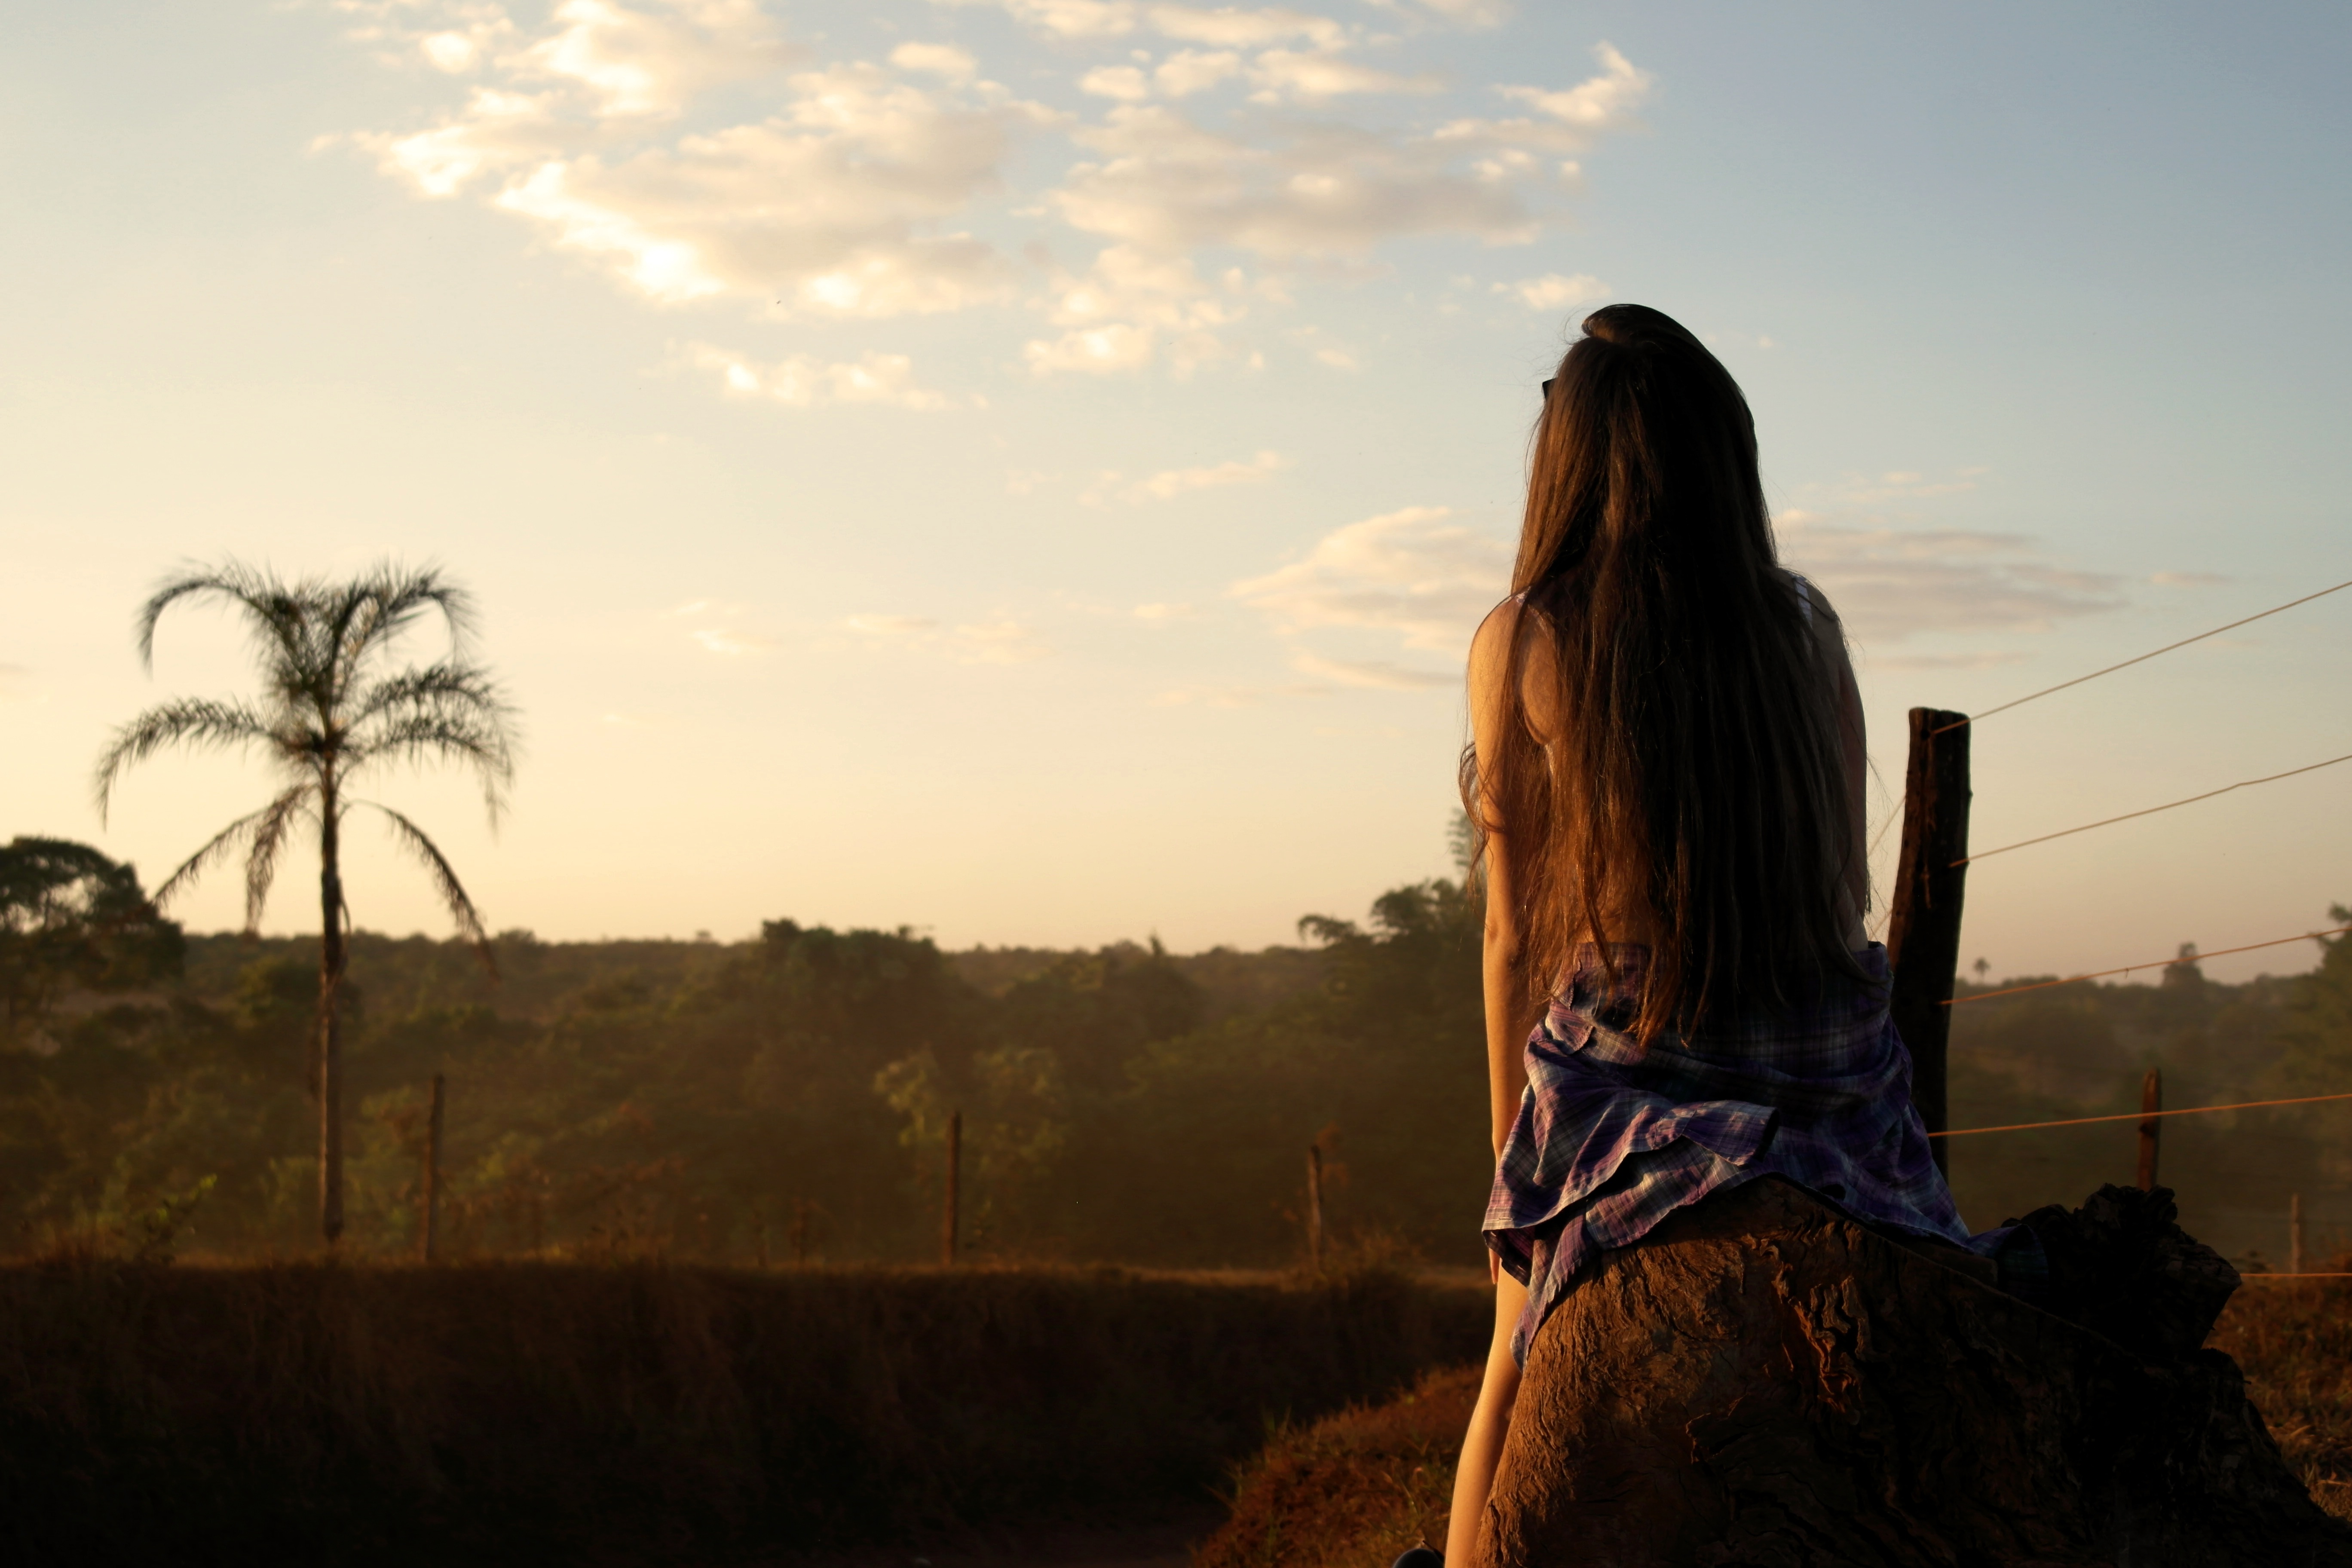
tree, nature, grass, silhouette, light, cloud, sky, girl, sun, hair, sunset, vintage, sunlight, morning, old, dusk, evening, boho, chess, sol, brazil, cerrado, coconut tree, sets, by sunsets, women's fashion